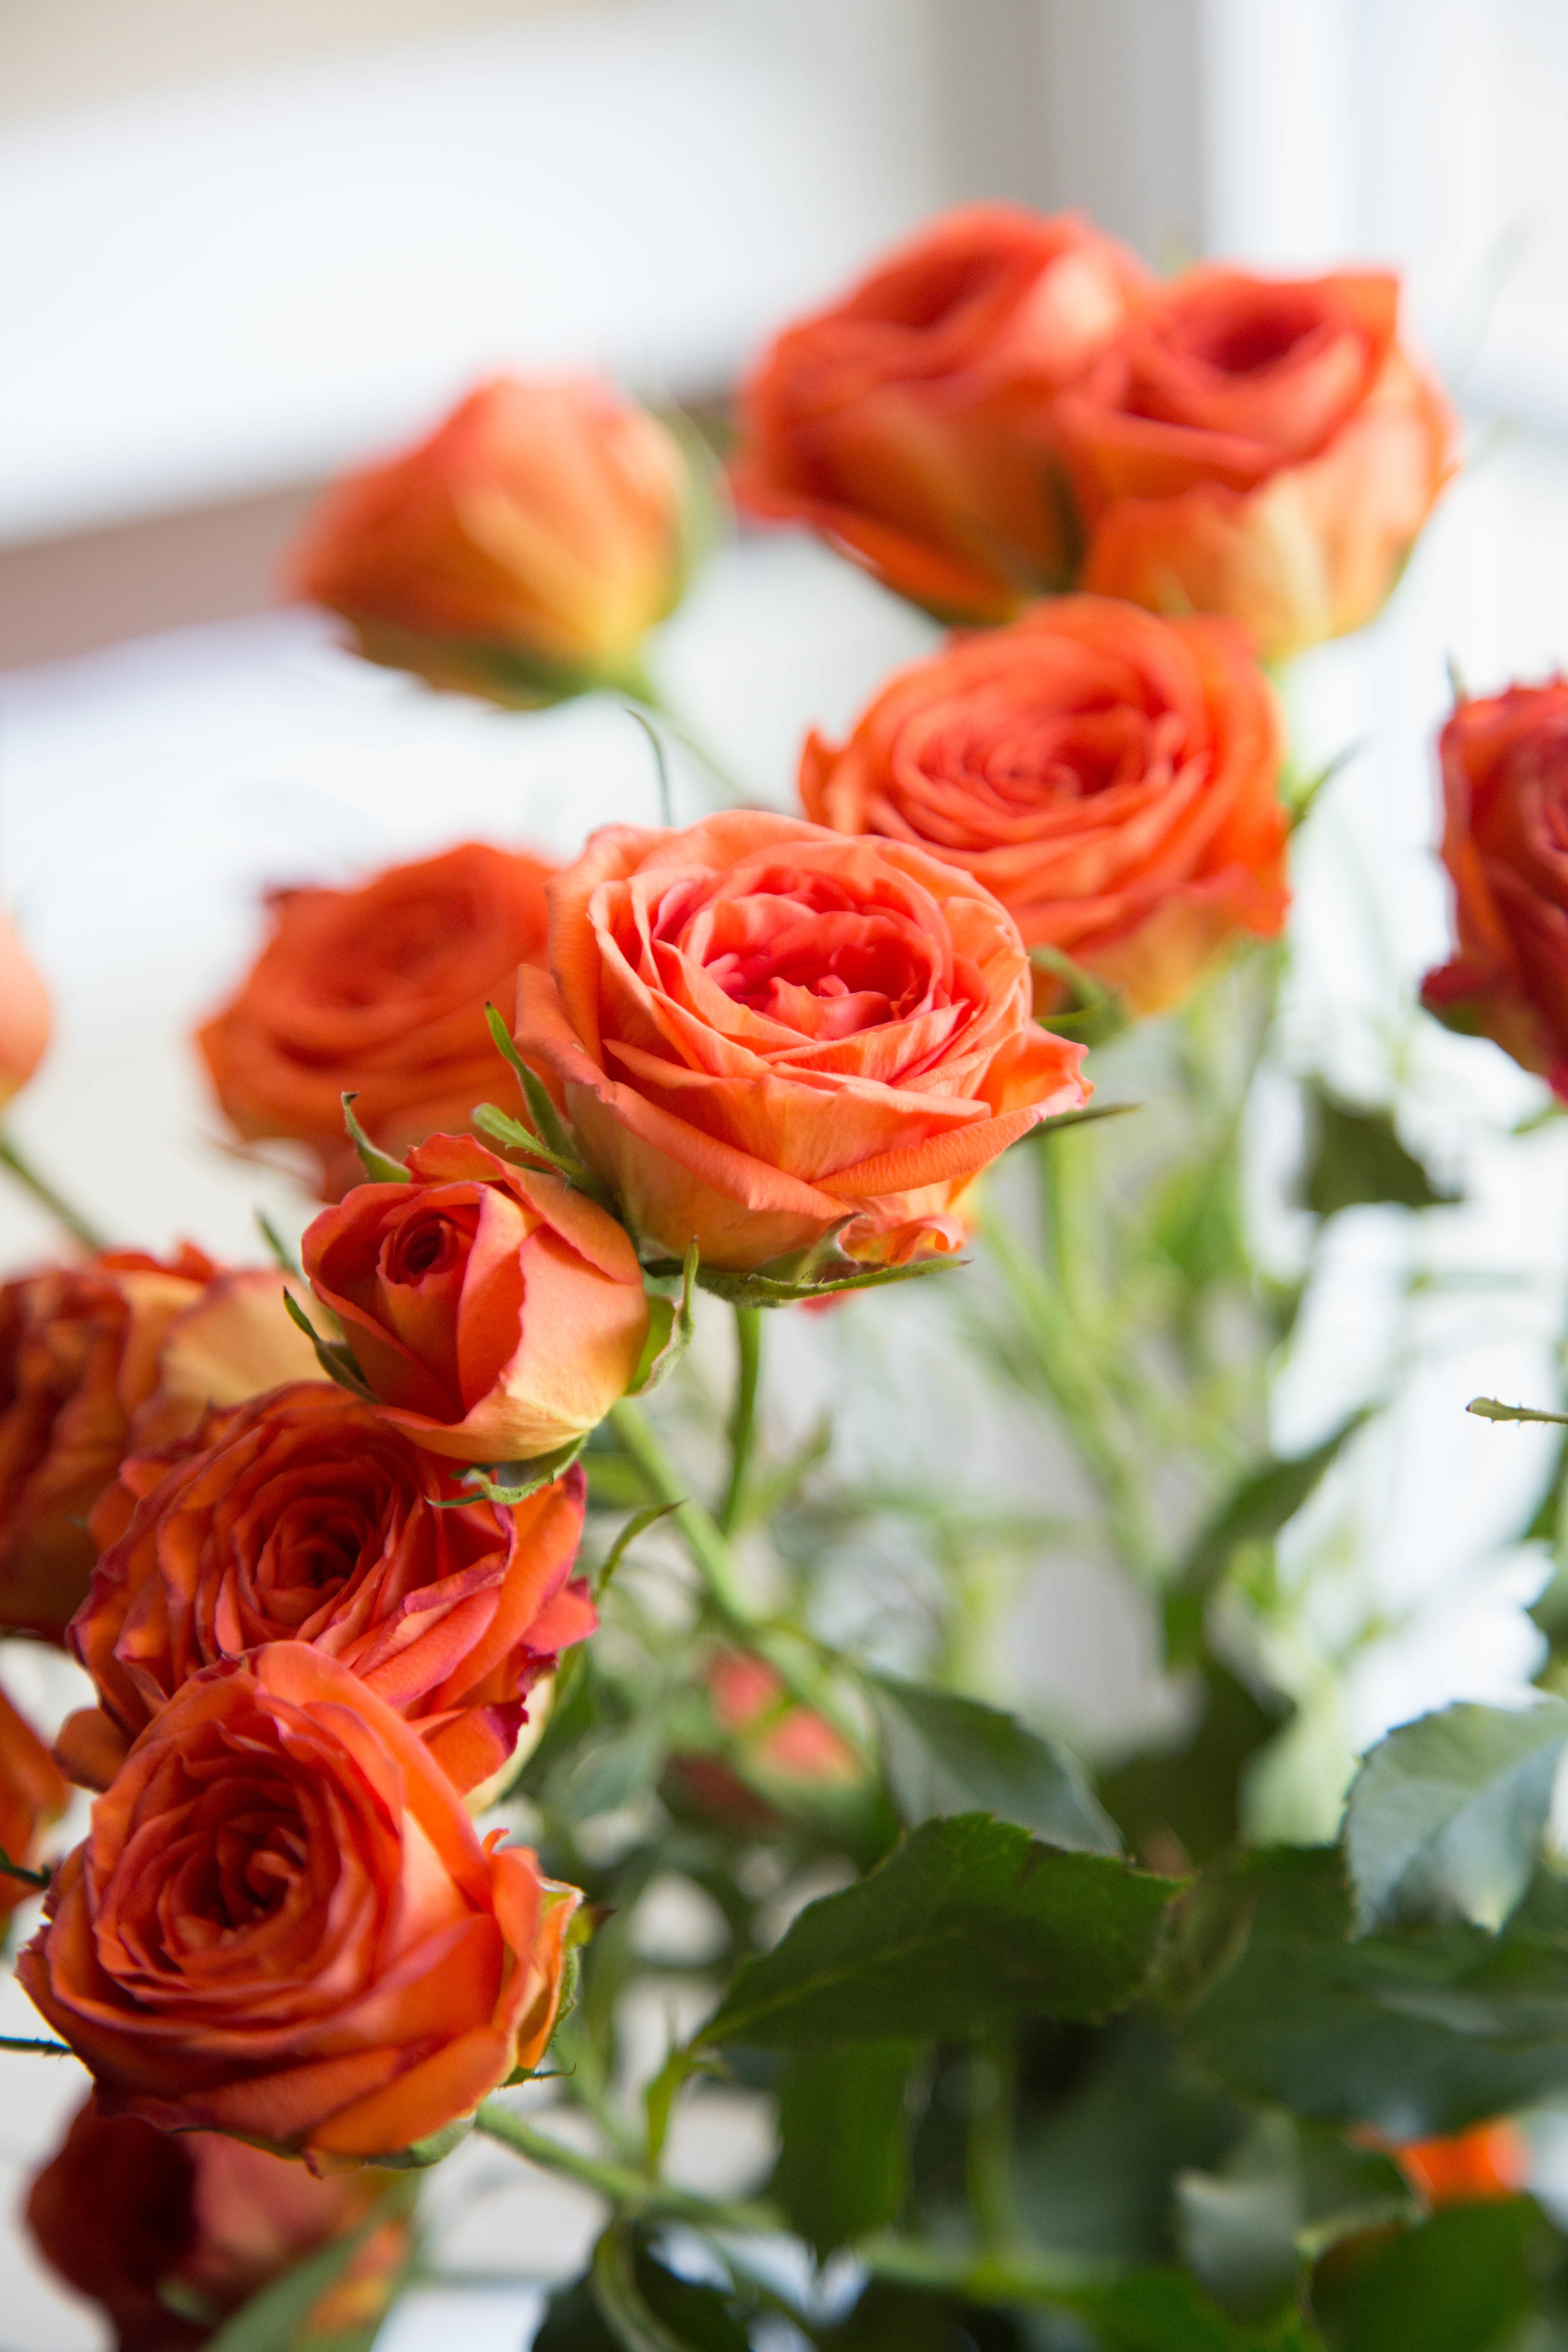
plant, flower, petal, rose, red, flora, floristry, floribunda, flowering plant, garden roses, rose family, flower bouquet, cut flowers, floral design, land plant, flower arranging